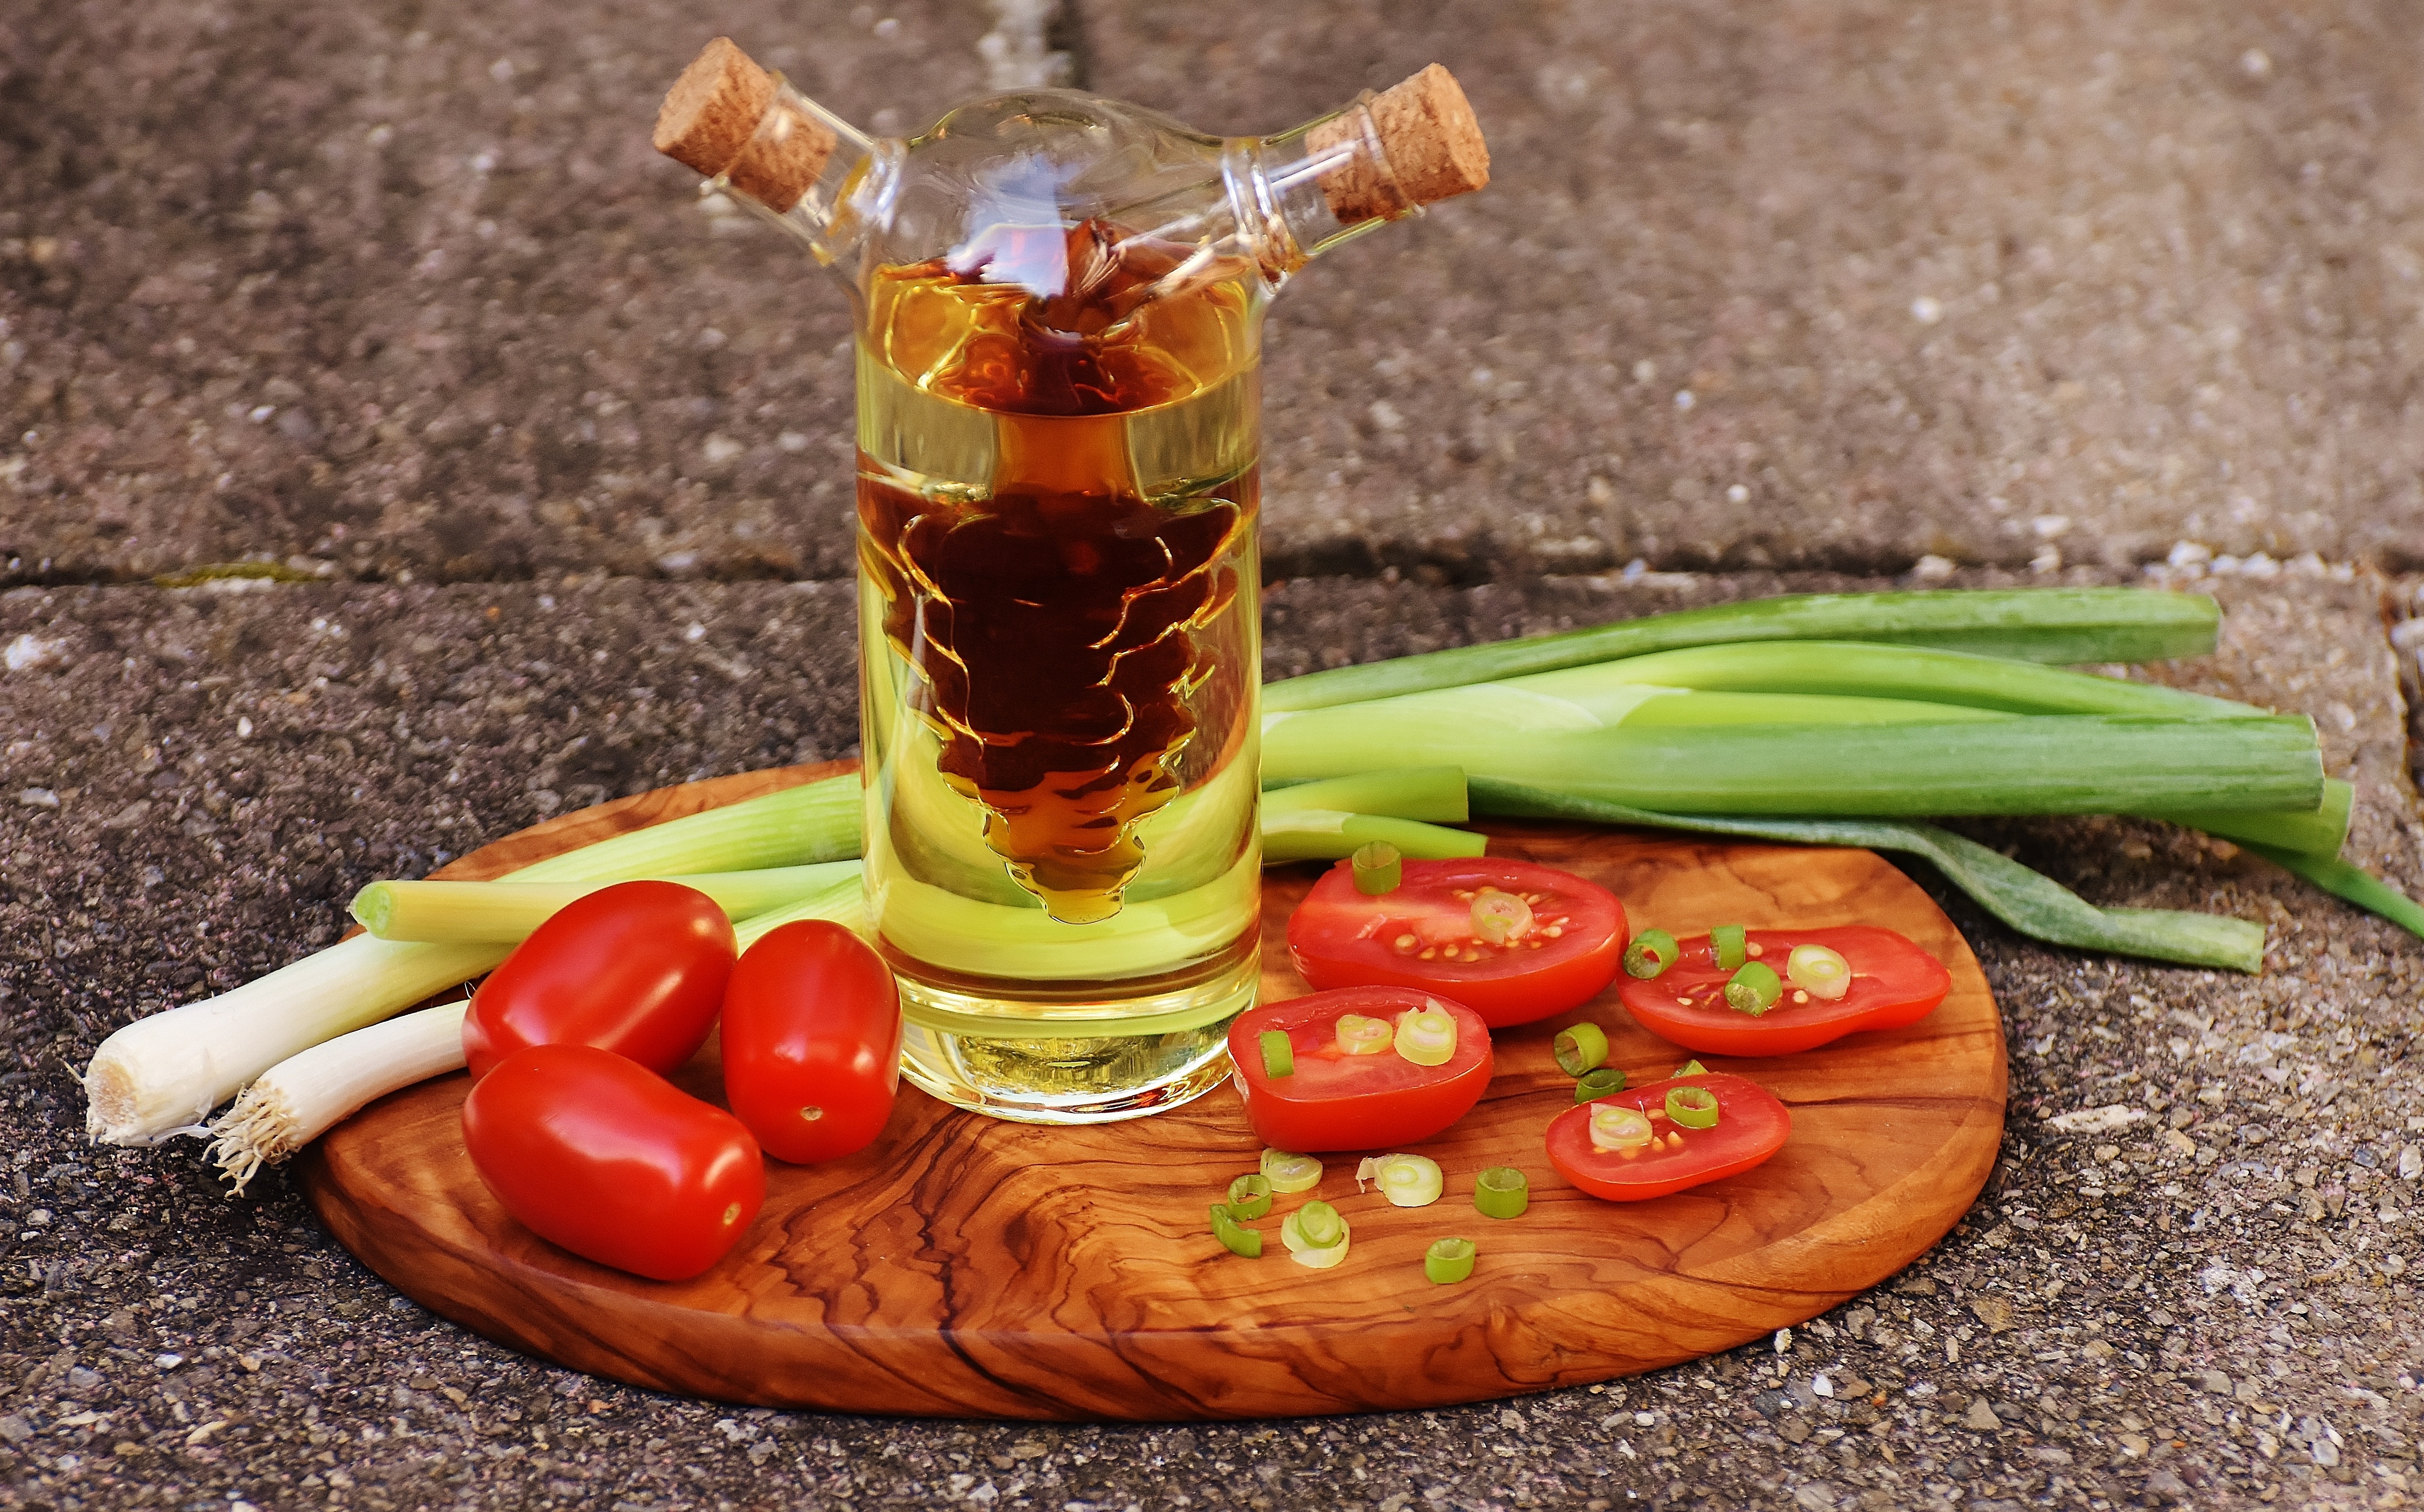
dish, food, salad, red, produce, vegetable, bottle, healthy, eat, cuisine, delicious, cook, vegetables, tomatoes, leek, oil, frisch, vinegar, bless you, onions, cherry tomatoes, spring onions